Legs from Here to Homeworld

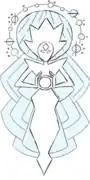
A mural of White Diamond featured in the season two episode "It Could Have Been Great".

"Legs from Here to Homeworld" was directed by supervising director and co-writer Kat Morris and art director Liz Artinian. Danny Kilgore, Hilary Florido, and former "Adventure Time" crew member Tom Herpich wrote and storyboarded the episode, from a story by Kat Morris, Matt Burnett, Ben Levin, Joe Johnston, and series creator and executive producer Rebecca Sugar; Herpich originally worked as a background designer on the show's pilot "The Time Thing", and had re-joined the "Steven Universe" crew for "Reunited", of which he co-wrote the story.